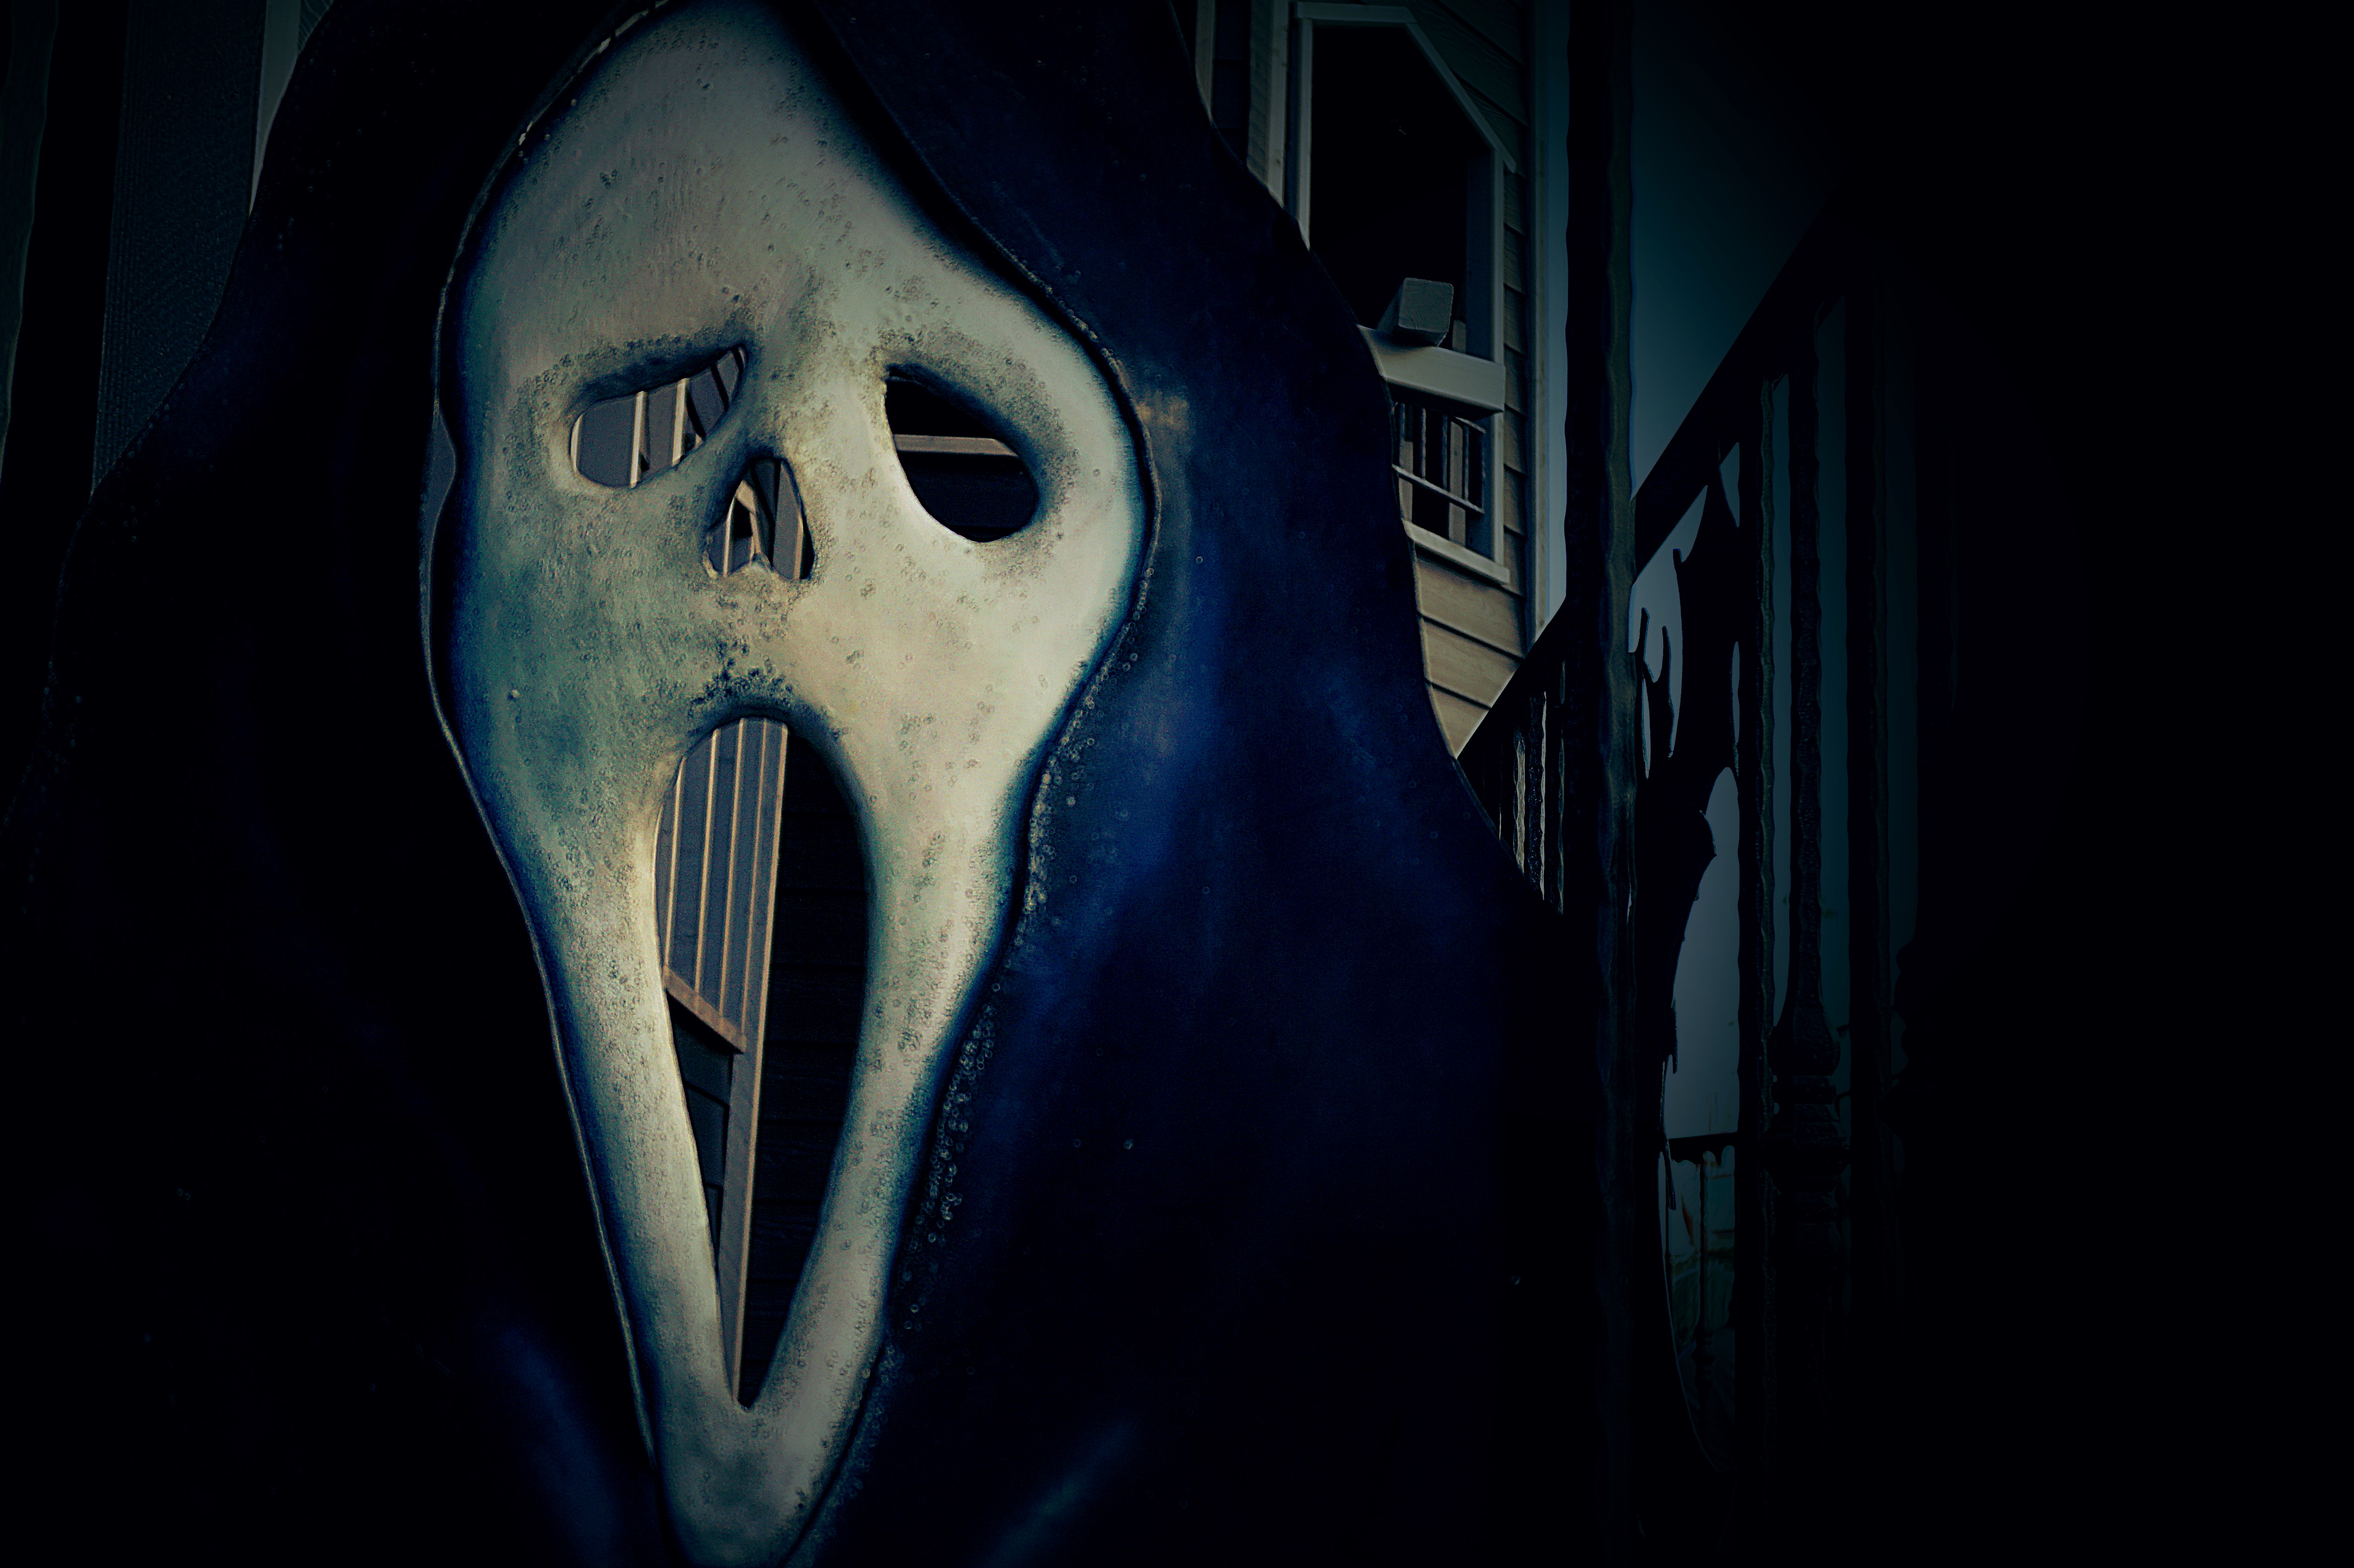
scary, creepy, ghost, face, halloween, darkness, mask, computer wallpaper, midnight, fear, masque